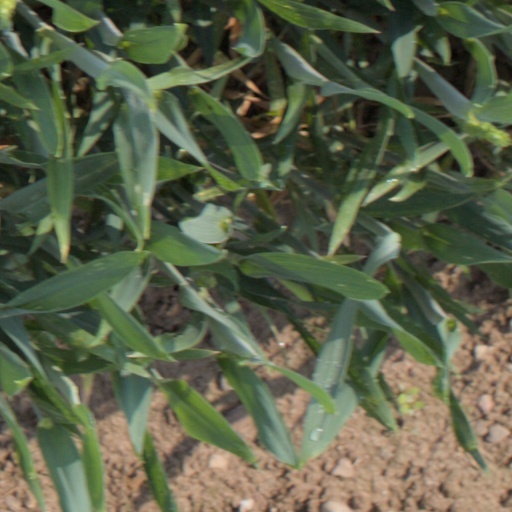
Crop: wheat